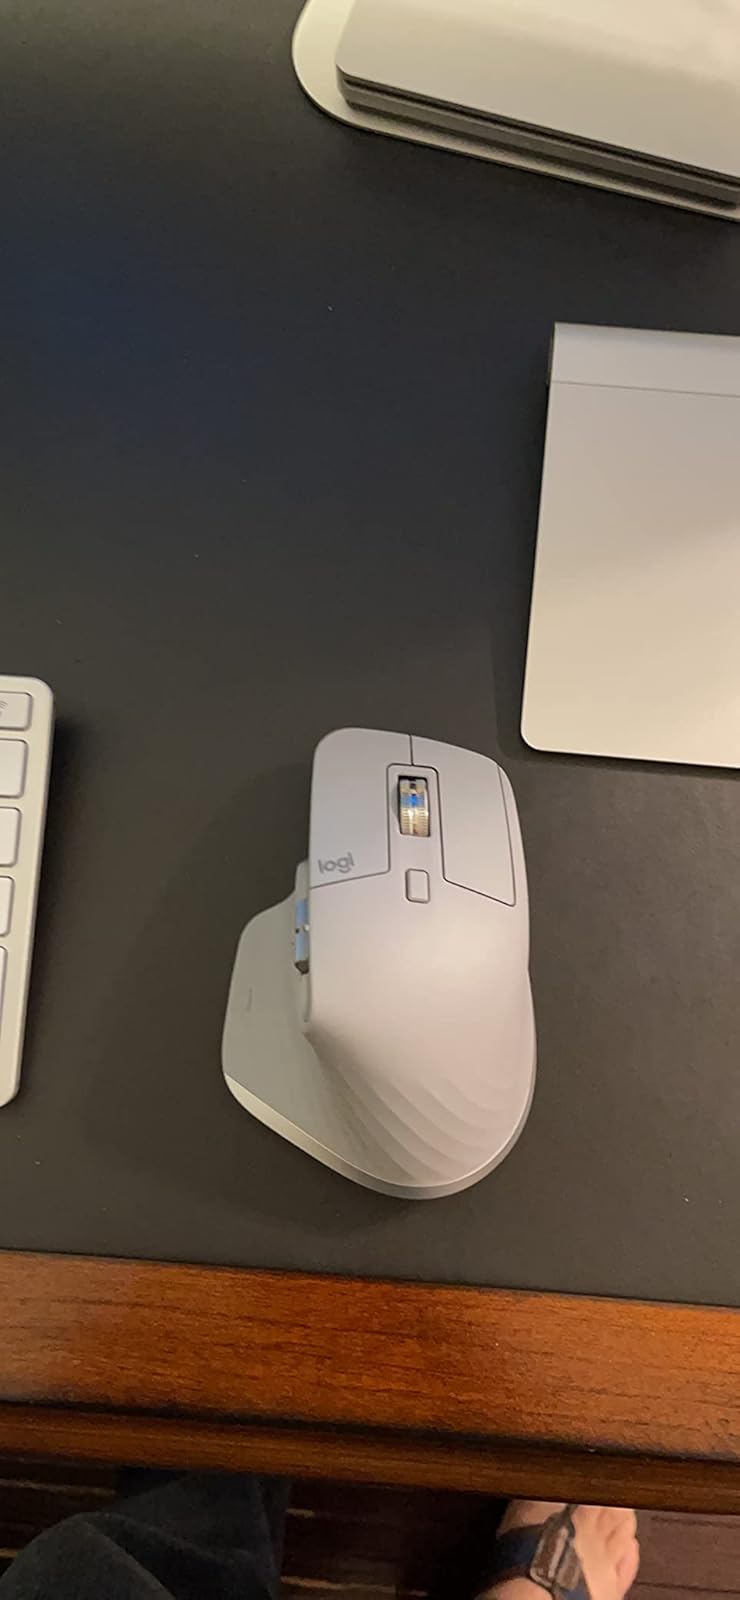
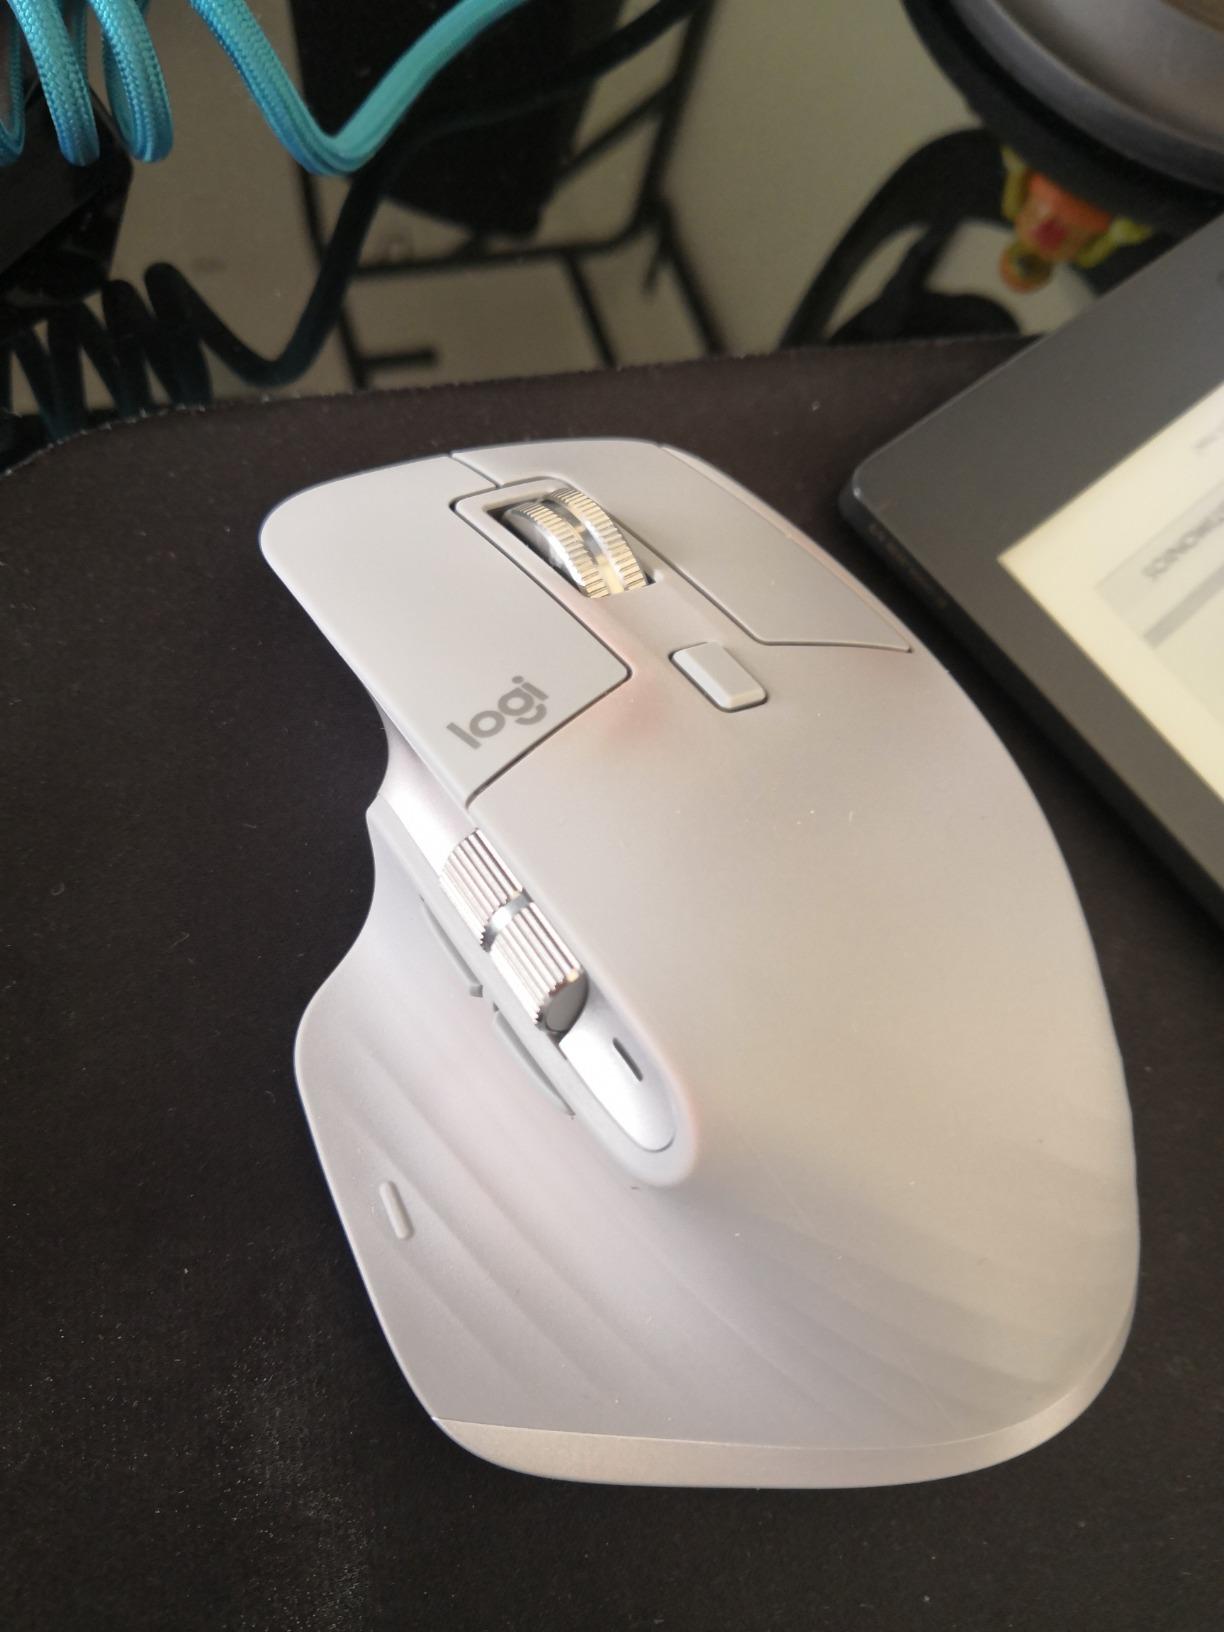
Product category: mouse
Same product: yes